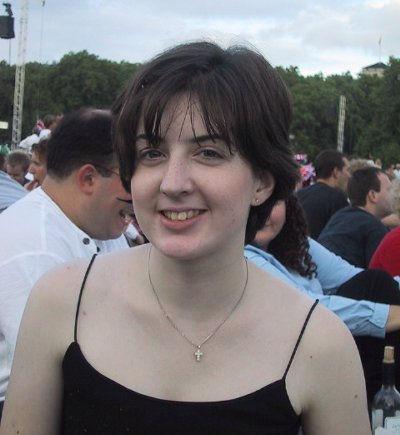
Weather: cloudy or overcast